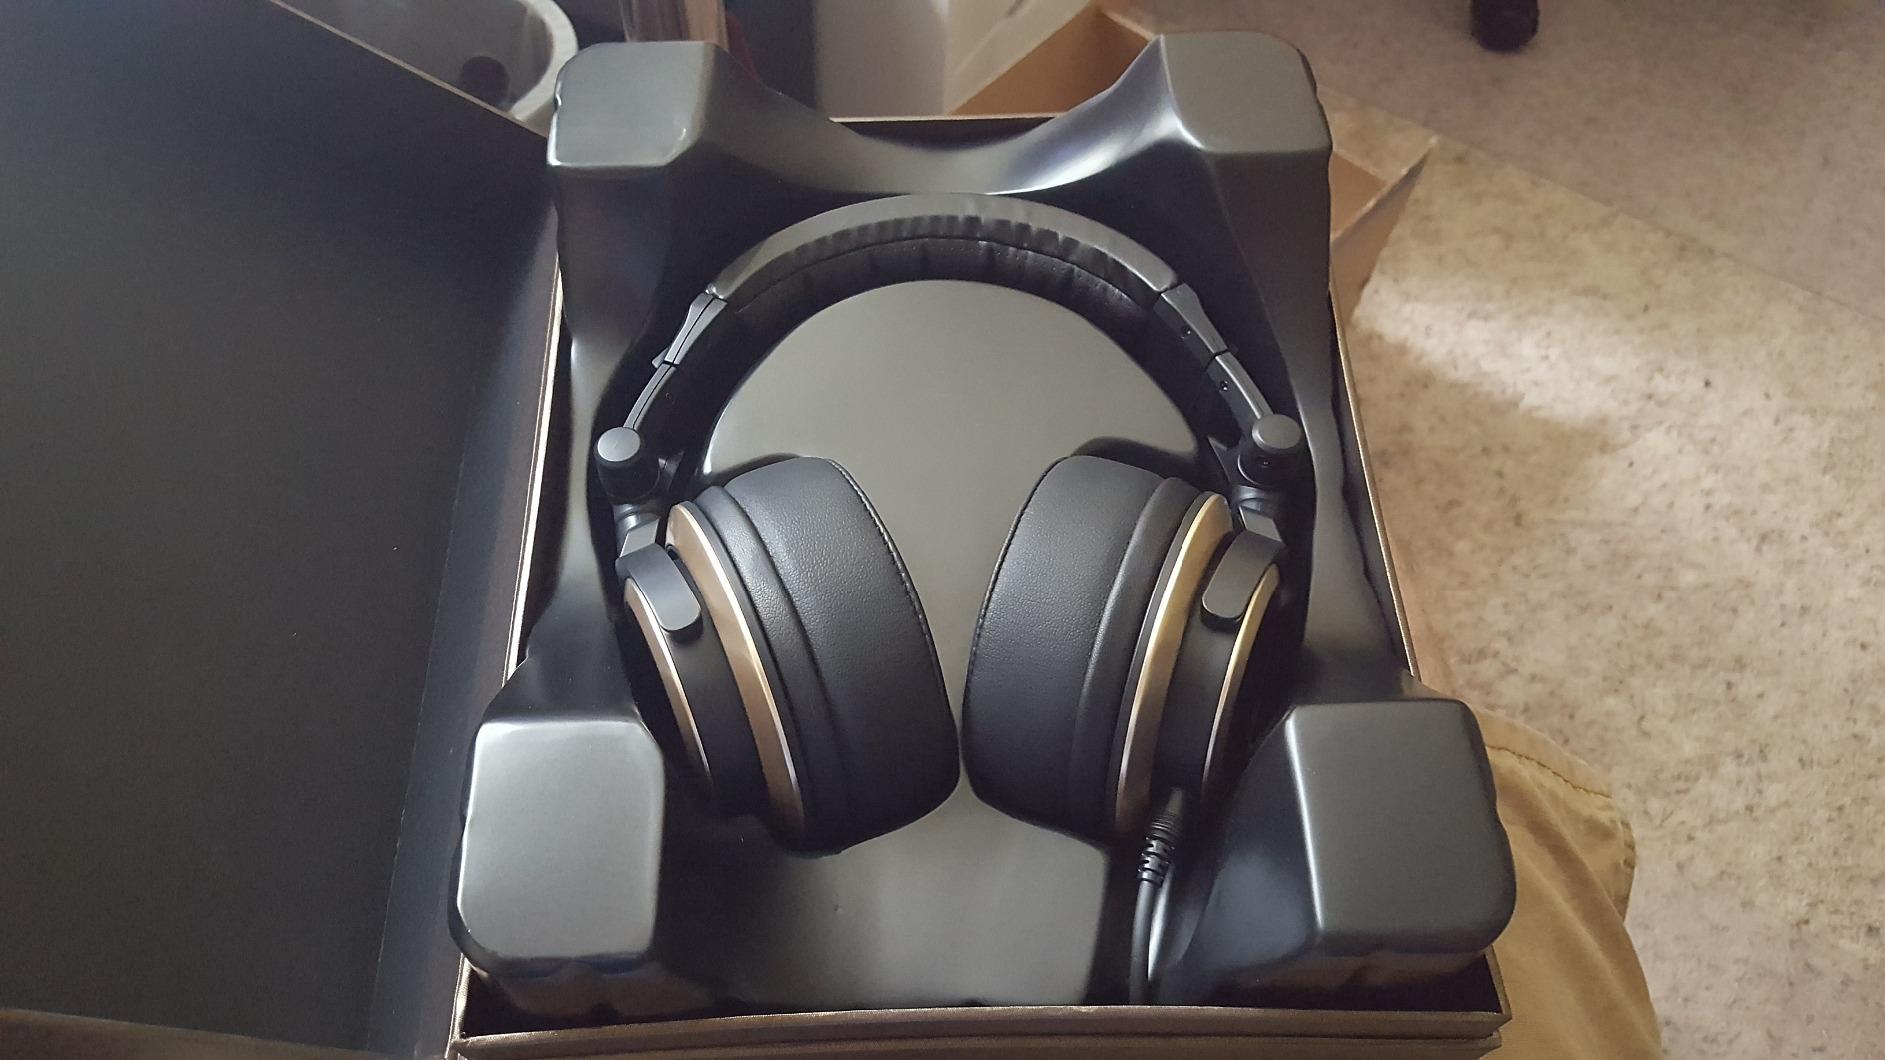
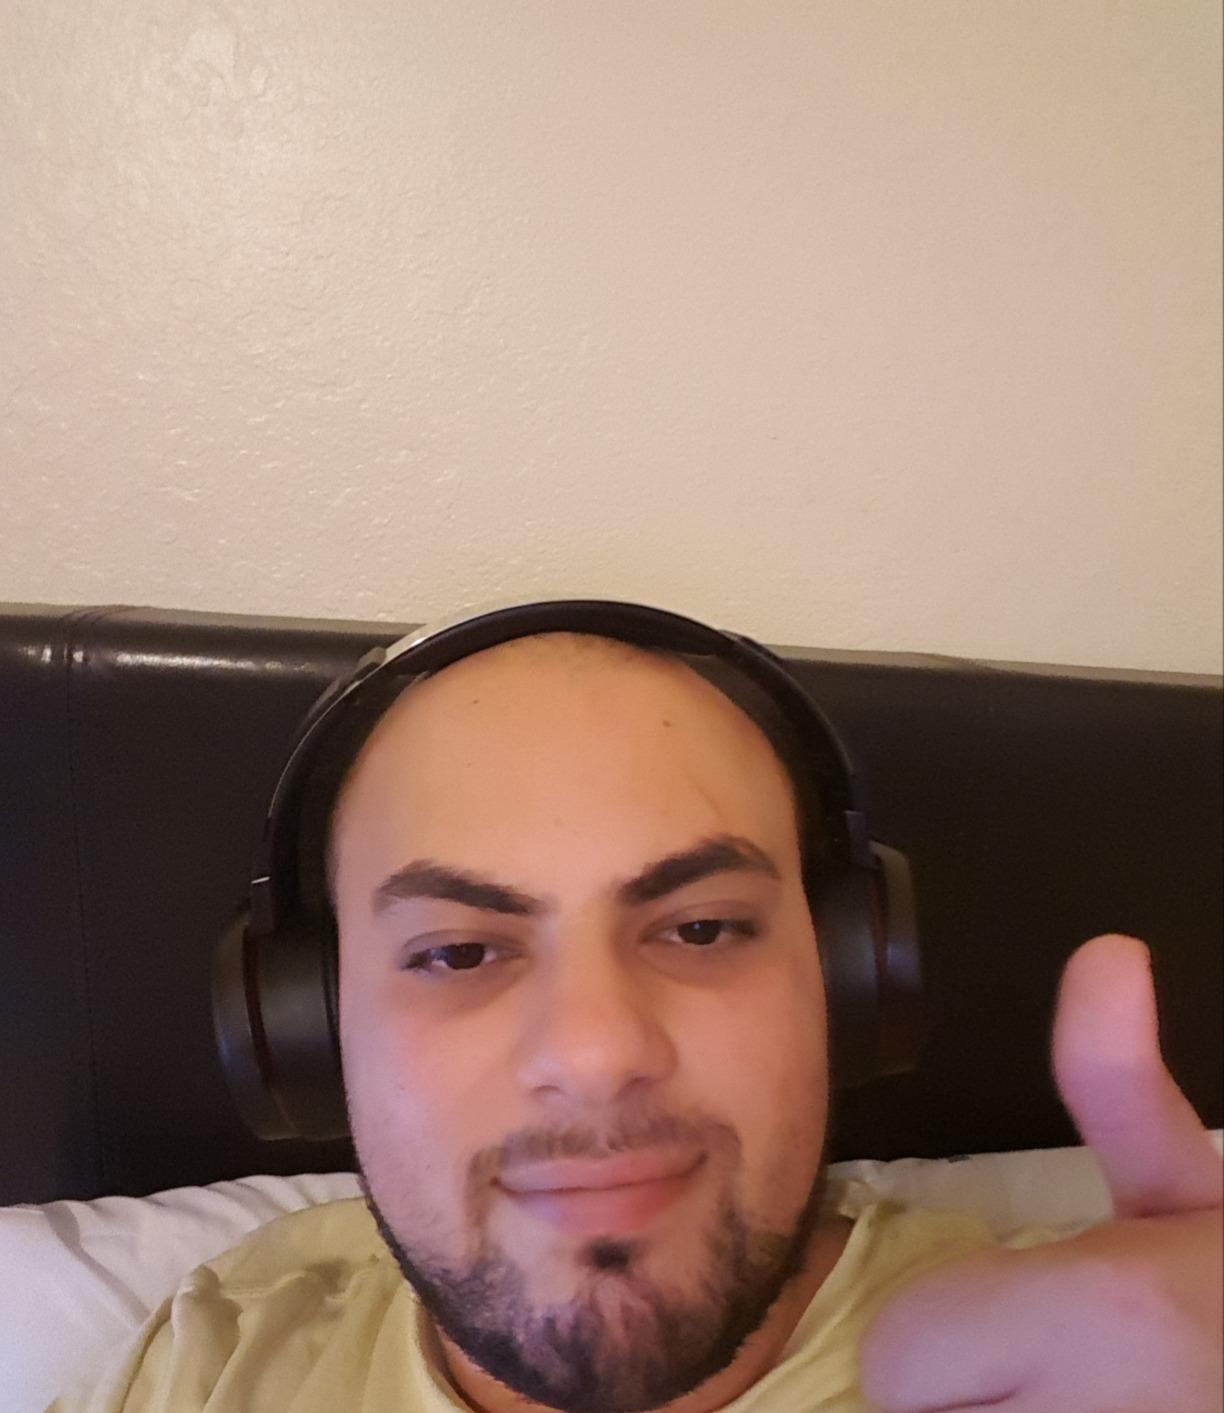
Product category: headphones
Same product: no